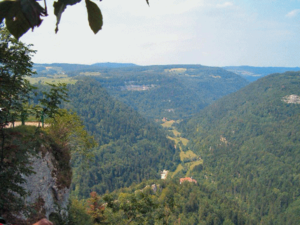
Le Dessoubre est une rivière française dans le département du Doubs, en région Franche-Comté, et un affluent du Doubs, donc un sous-affluent du Rhône par la Saône.